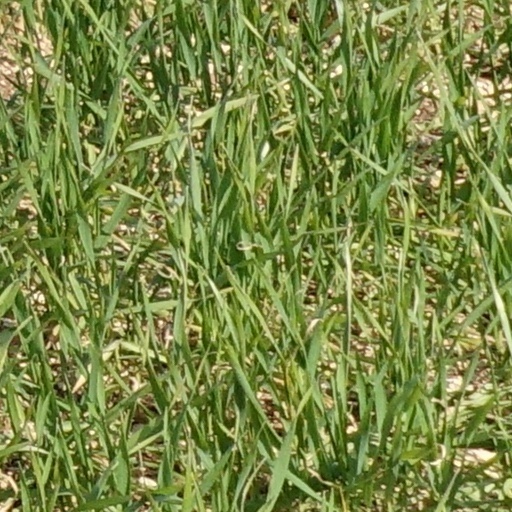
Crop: wheat